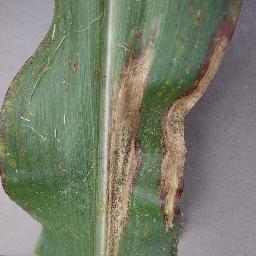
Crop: corn
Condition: (maize)_northern_blight